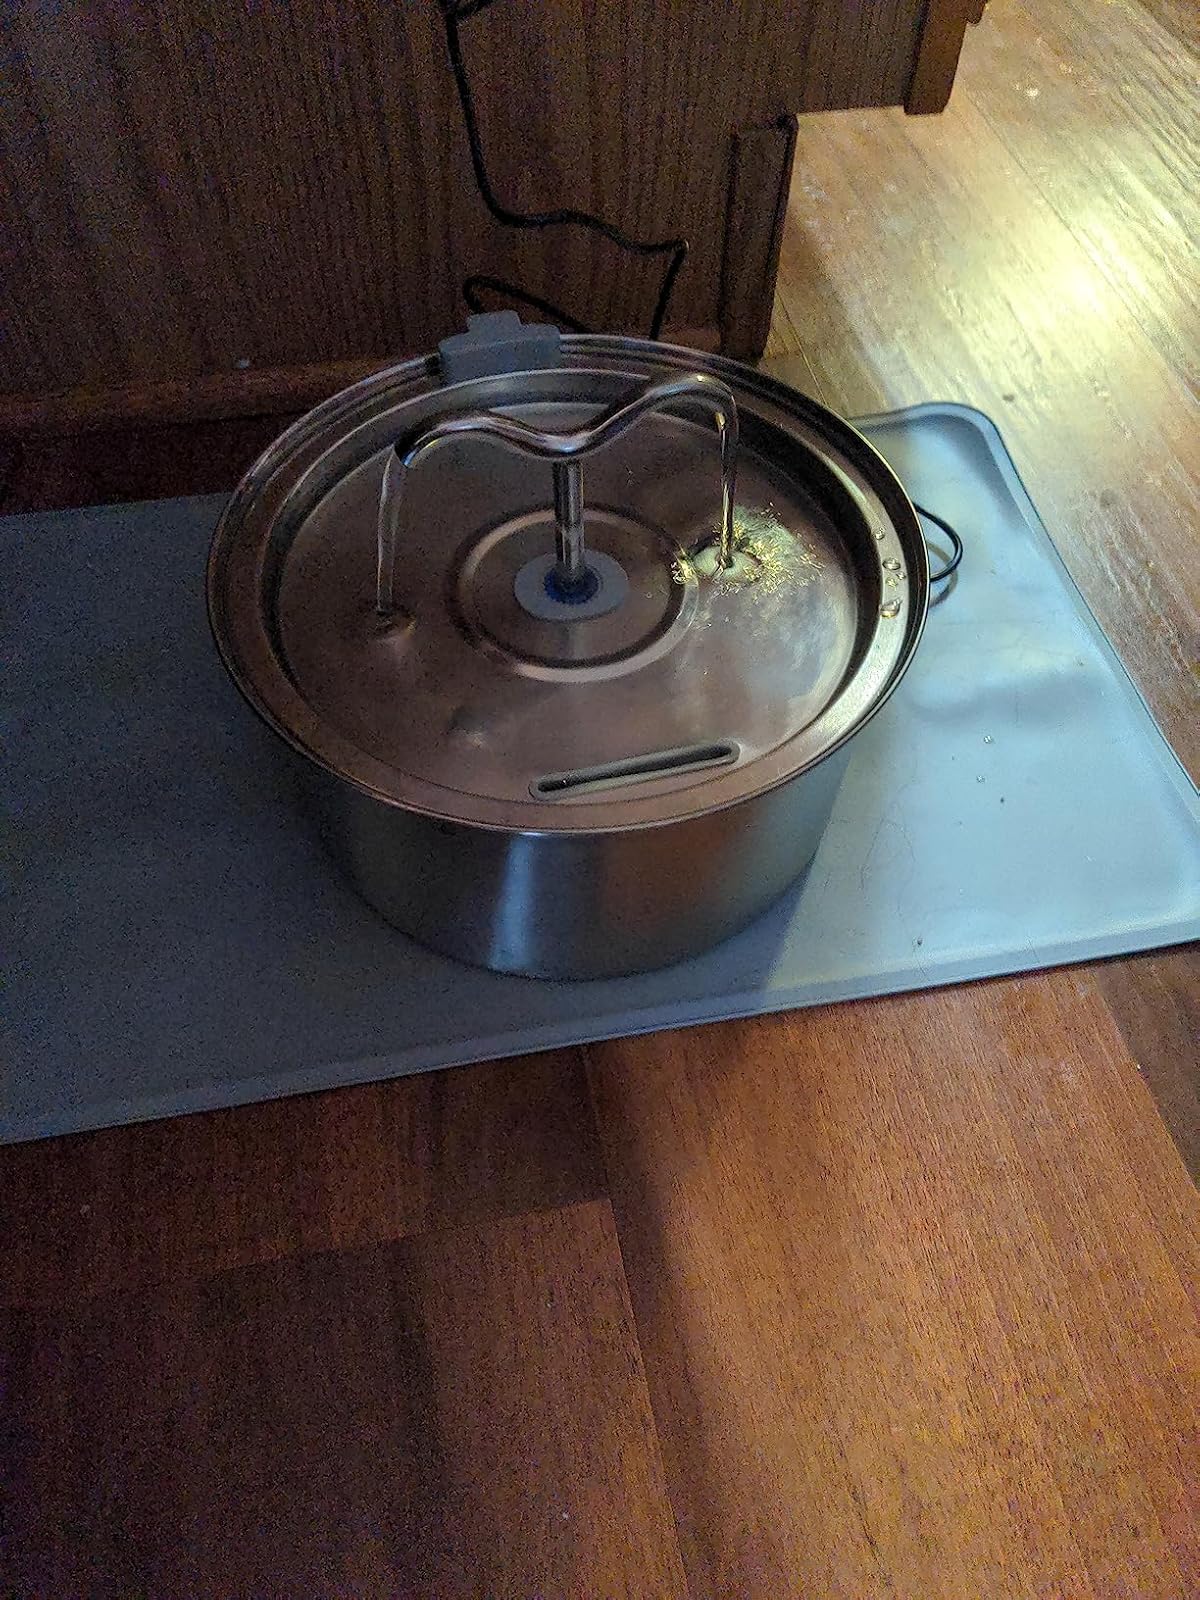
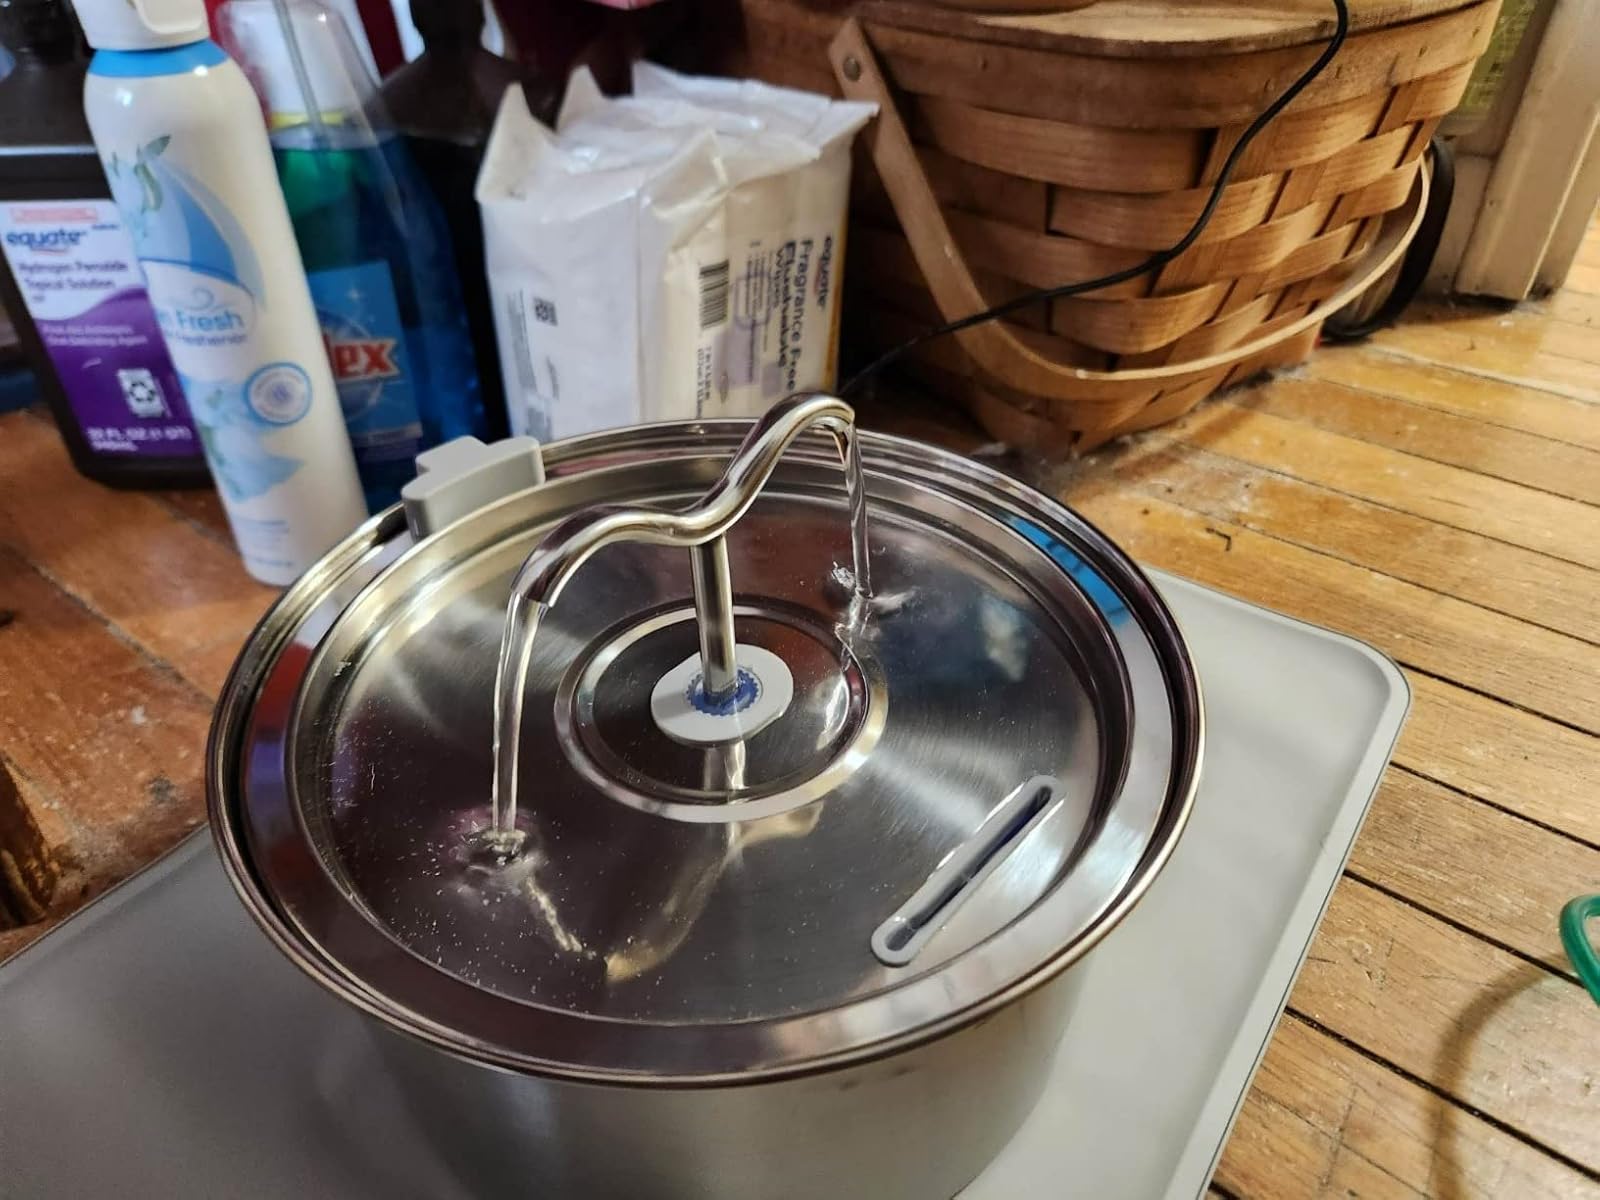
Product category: items_bowl
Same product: yes